Pier Maria Rosso di San Secondo

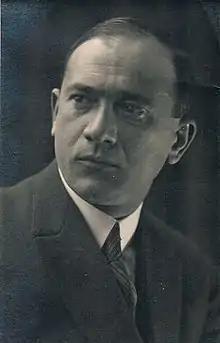

Pier Maria Rosso di San Secondo (November 30, 1887 in Caltanissetta – November 22, 1956 in Lido di Camaiore), or simply Rosso di San Secondo was an Italian playwright and journalist.